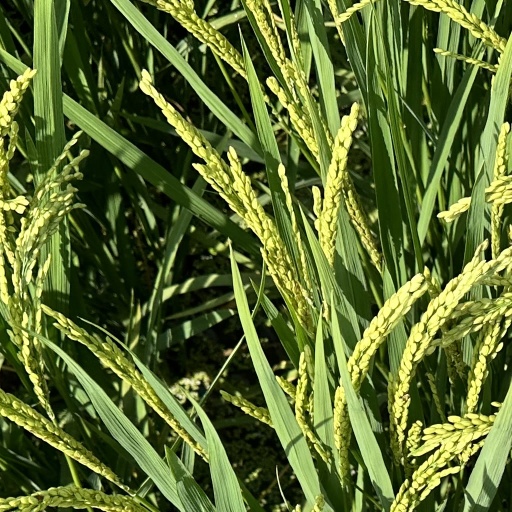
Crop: rice